Johann Rudolf Czernin von und zu Chudenitz

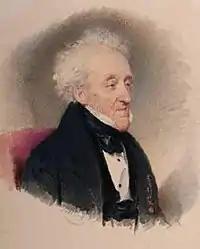
Johann Rudolf Czernin; portrait by Moritz Michael Daffinger ( 1840)

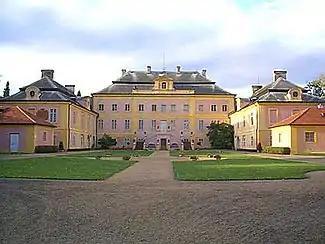
Krásný Dvůr Castle (German: Schloss Schönhof)

Johann Rudolf Graf Czernin von und zu Chudenitz (born or baptized on 9 June 1757 in Vienna; died or buried on 23 April 1845 in Vienna) was an imperial and royal Austrian civil servant and theater director. He descended from the old Bohemian noble family Czernin von und zu Chudenitz. He was the son of Count Prokop Adalbert Czernin, who offered Mozart in 1776 a one year's rent, provided he would write some compositions for the Count's orchestra. His sister was Countess Antonie Lützow. His mother was the sister of Archbishop Colloredo, thus the Count was a nephew of the Salzburg Archbishop.